List of erinaceids

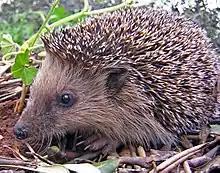
Brown hedgehog

Erinaceidae is a family of small mammals in the order Eulipotyphla. A member of this family is called an erinaceid, and the family includes hedgehogs and gymnures. Erinaceidae is one of four families in the order Eulipotyphla. They are found in Africa, Europe, and Asia, primarily in forests, shrublands, savannas, and grasslands, though some species can also be found in deserts, rocky areas, or caves. They range in size from the gymnures in the "Hylomys" genus, at plus a tail, to the moonrat, at plus a tail. Erinaceids are omnivorous and primarily eat insects and small vertebrates such as lizards, though they also consume plants, eggs, and fungi. Hedgehogs all have spines on their backs, while gymnures have fur. No erinaceids have population estimates, but the Hainan gymnure and Dinagat gymnure are categorized as endangered species.